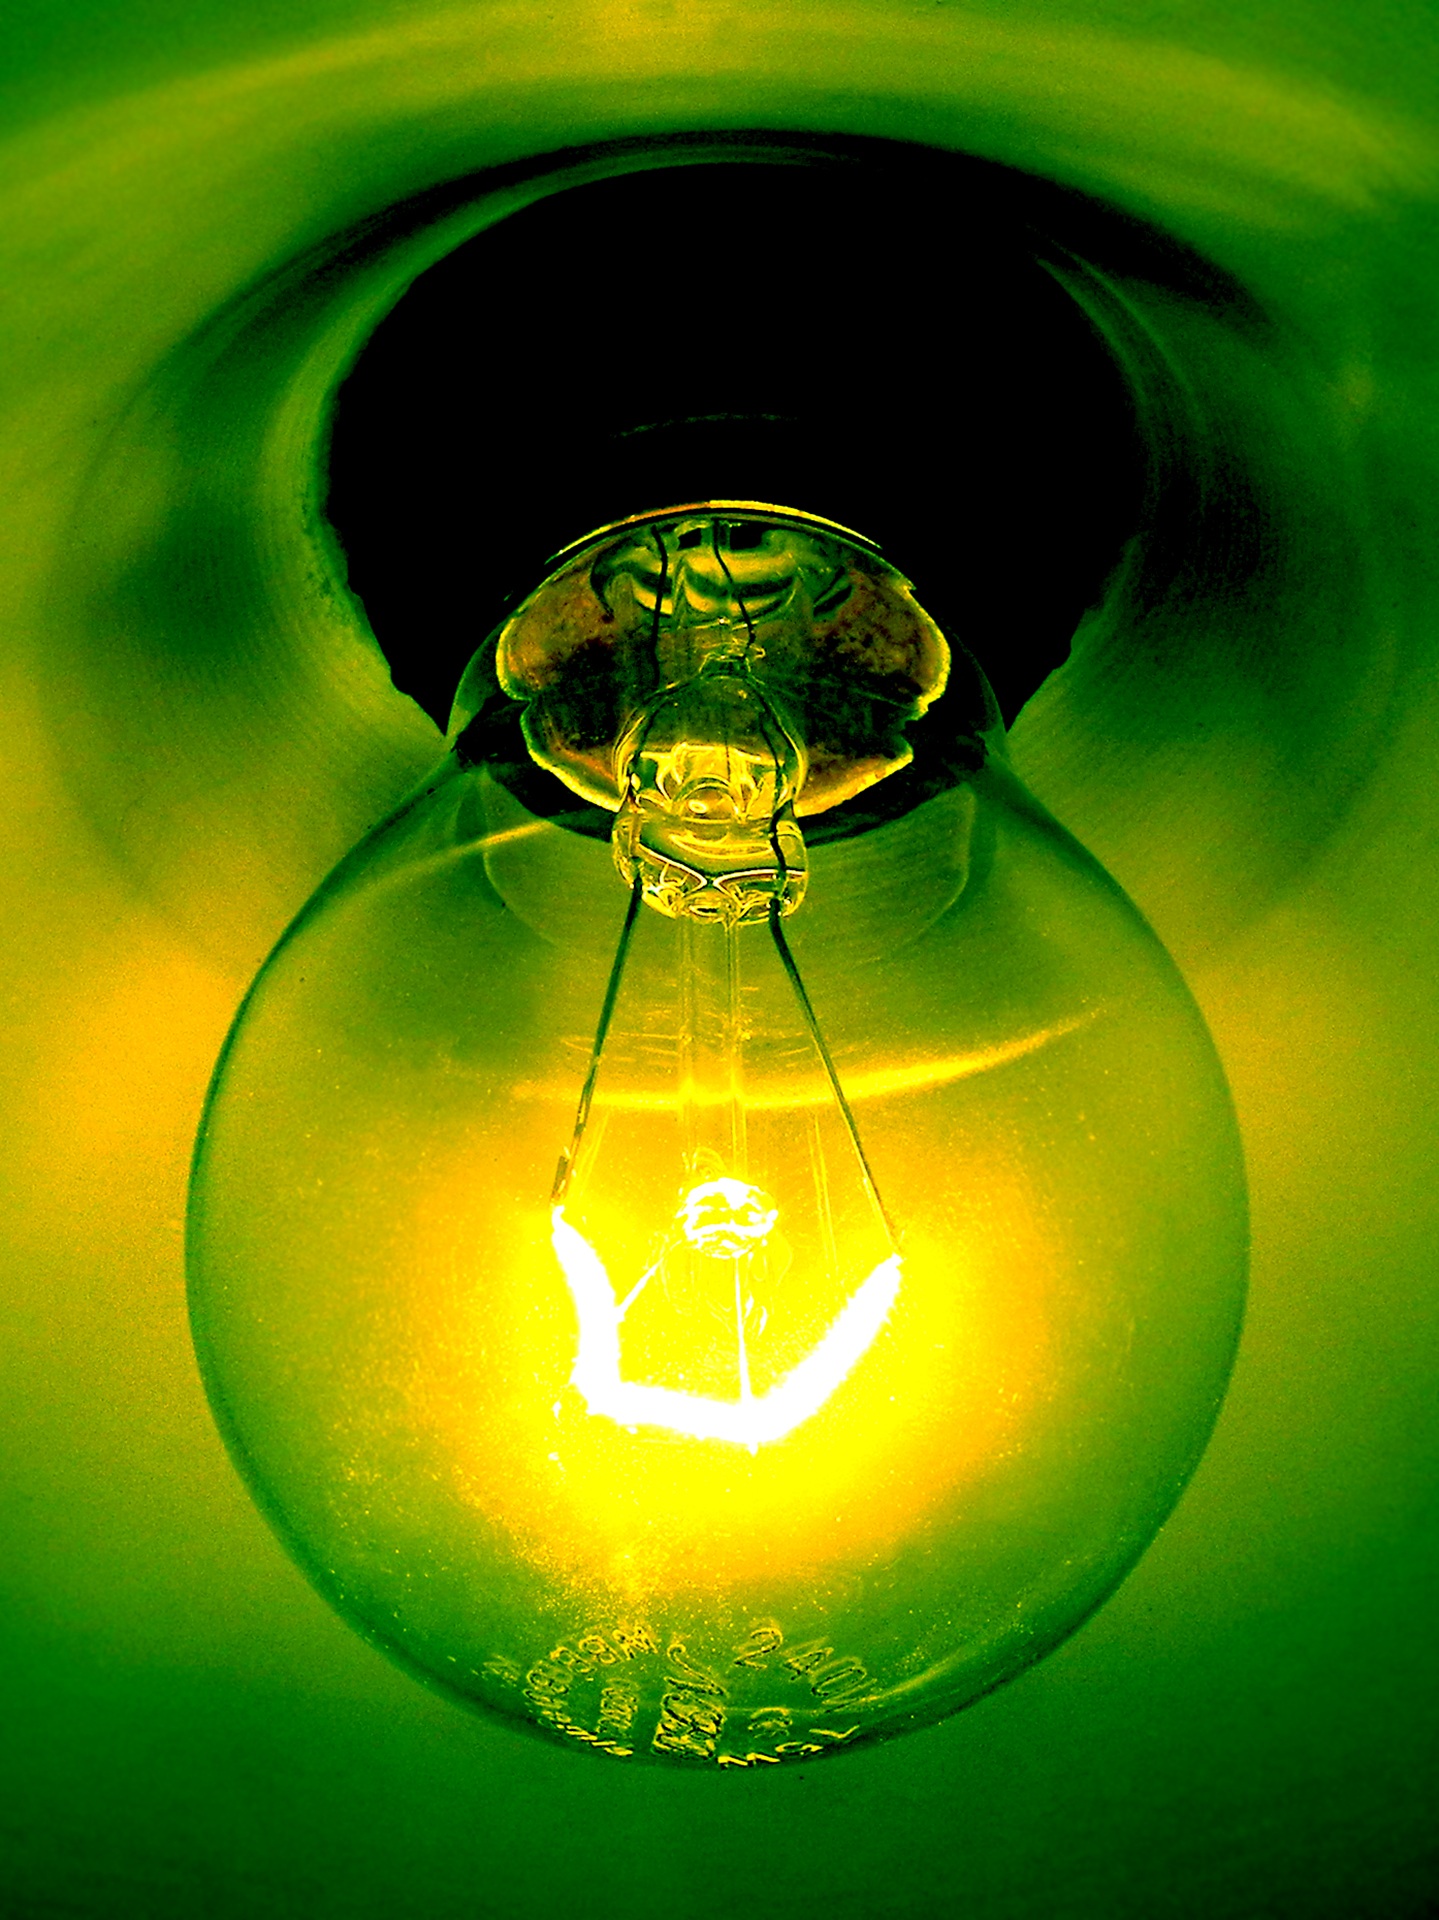
light, sunlight, leaf, flower, glass, green, reflection, bulb, color, yellow, lighting, circle, close up, chandelier, macro photography, computer wallpaper, incandescent light bulb